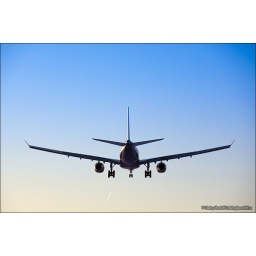
Jet airplane flying in blue sky